Night of Champions (2009)

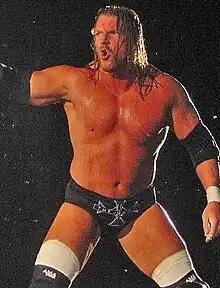
Triple H was one of the two challengers for the WWE Championship.

The first main event of the evening was the WWE Championship match between Randy Orton, Triple H, and John Cena. The match started with Orton attempting to move away from the challengers in an attempt to let both of the fight each other; this was followed by Triple H and Cena following the champion outside of the ring. The three men took turns brawling with one another until Orton was dropped to the floor with a double suplex from his opponents. Triple H hit Orton with a spinebuster; he went to pin Cena only to have Orton grab him by the leg, and pull him out of the ring, throwing him into the commentator's table. Cena interjected himself into a fight between all three on the table, throwing Orton into the crowd. As Orton recovered and returned to the ring, he was thrown out while Cena caught Triple H in the middle of the ring with the STF in an attempt to make him submit. Orton made his way back into the ring in an attempt to punt Cena while he had Triple H in the hold; Cena quickly dodged, only to be taken down by the champion. This was followed by Orton stomping down on both of his opponents. Once both challengers recovered, Triple H took down Orton with a Sharpshooter while Cena also applied a crossface hold. Orton proceeded to tap out, only for the referee to declare the match would continue, as he couldn't decide who won the match. Orton's protégés, Rhodes and DiBiase, interfered to assault the challengers. As Cena was looking to hit Rhodes with the Attitude Adjustment, Orton hit Cena with an RKO, leading to a pin on Cena.